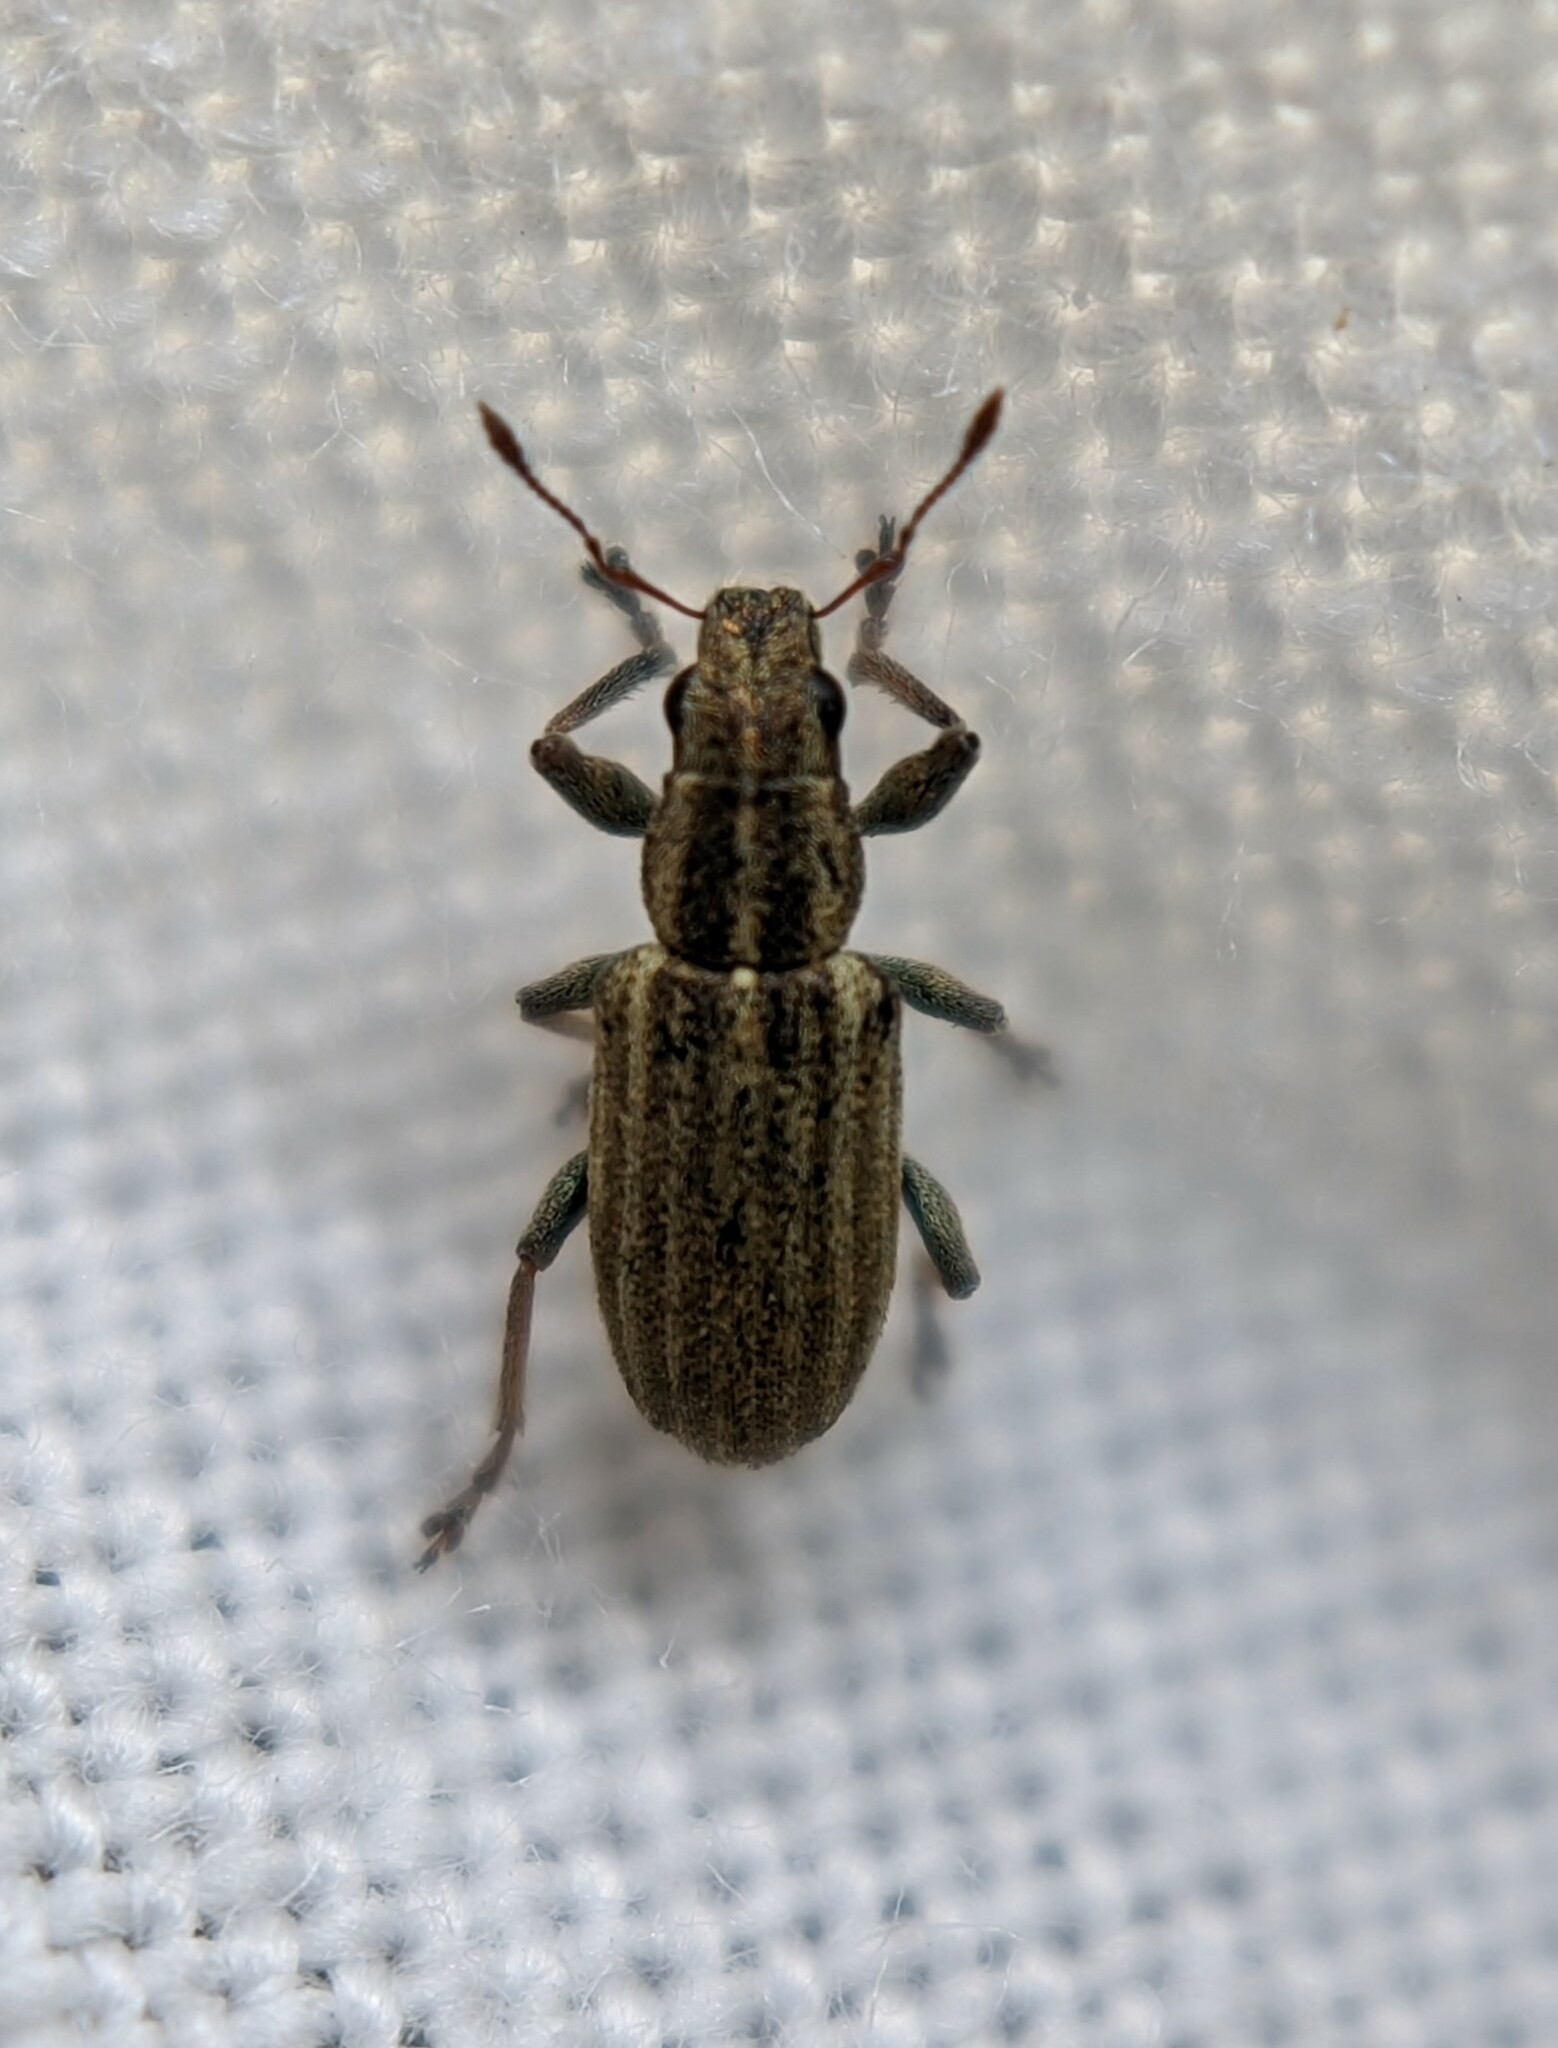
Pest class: pea_leaf_weevil